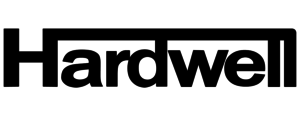
Logo de Hardwell
Hardwell, de son vrai nom Robbert van de Corput, né le 7 janvier 1988 à Bréda, est un disc jockey et producteur house et électronique néerlandais. Il s'illustre dans les genres electro house, EDM et big room. En 2008, il se fait connaître grâce à son bootleg Show Me Love vs. Be de Robin S., devenu un hit dans les clubs à travers le monde, puis repris par Michael Mind. Il produira par la suite de nombreux singles diffusés dans les clubs : Spaceman, Encoded, Cobra, Apollo mais aussi Zero 76 en collaboration avec Tiësto.